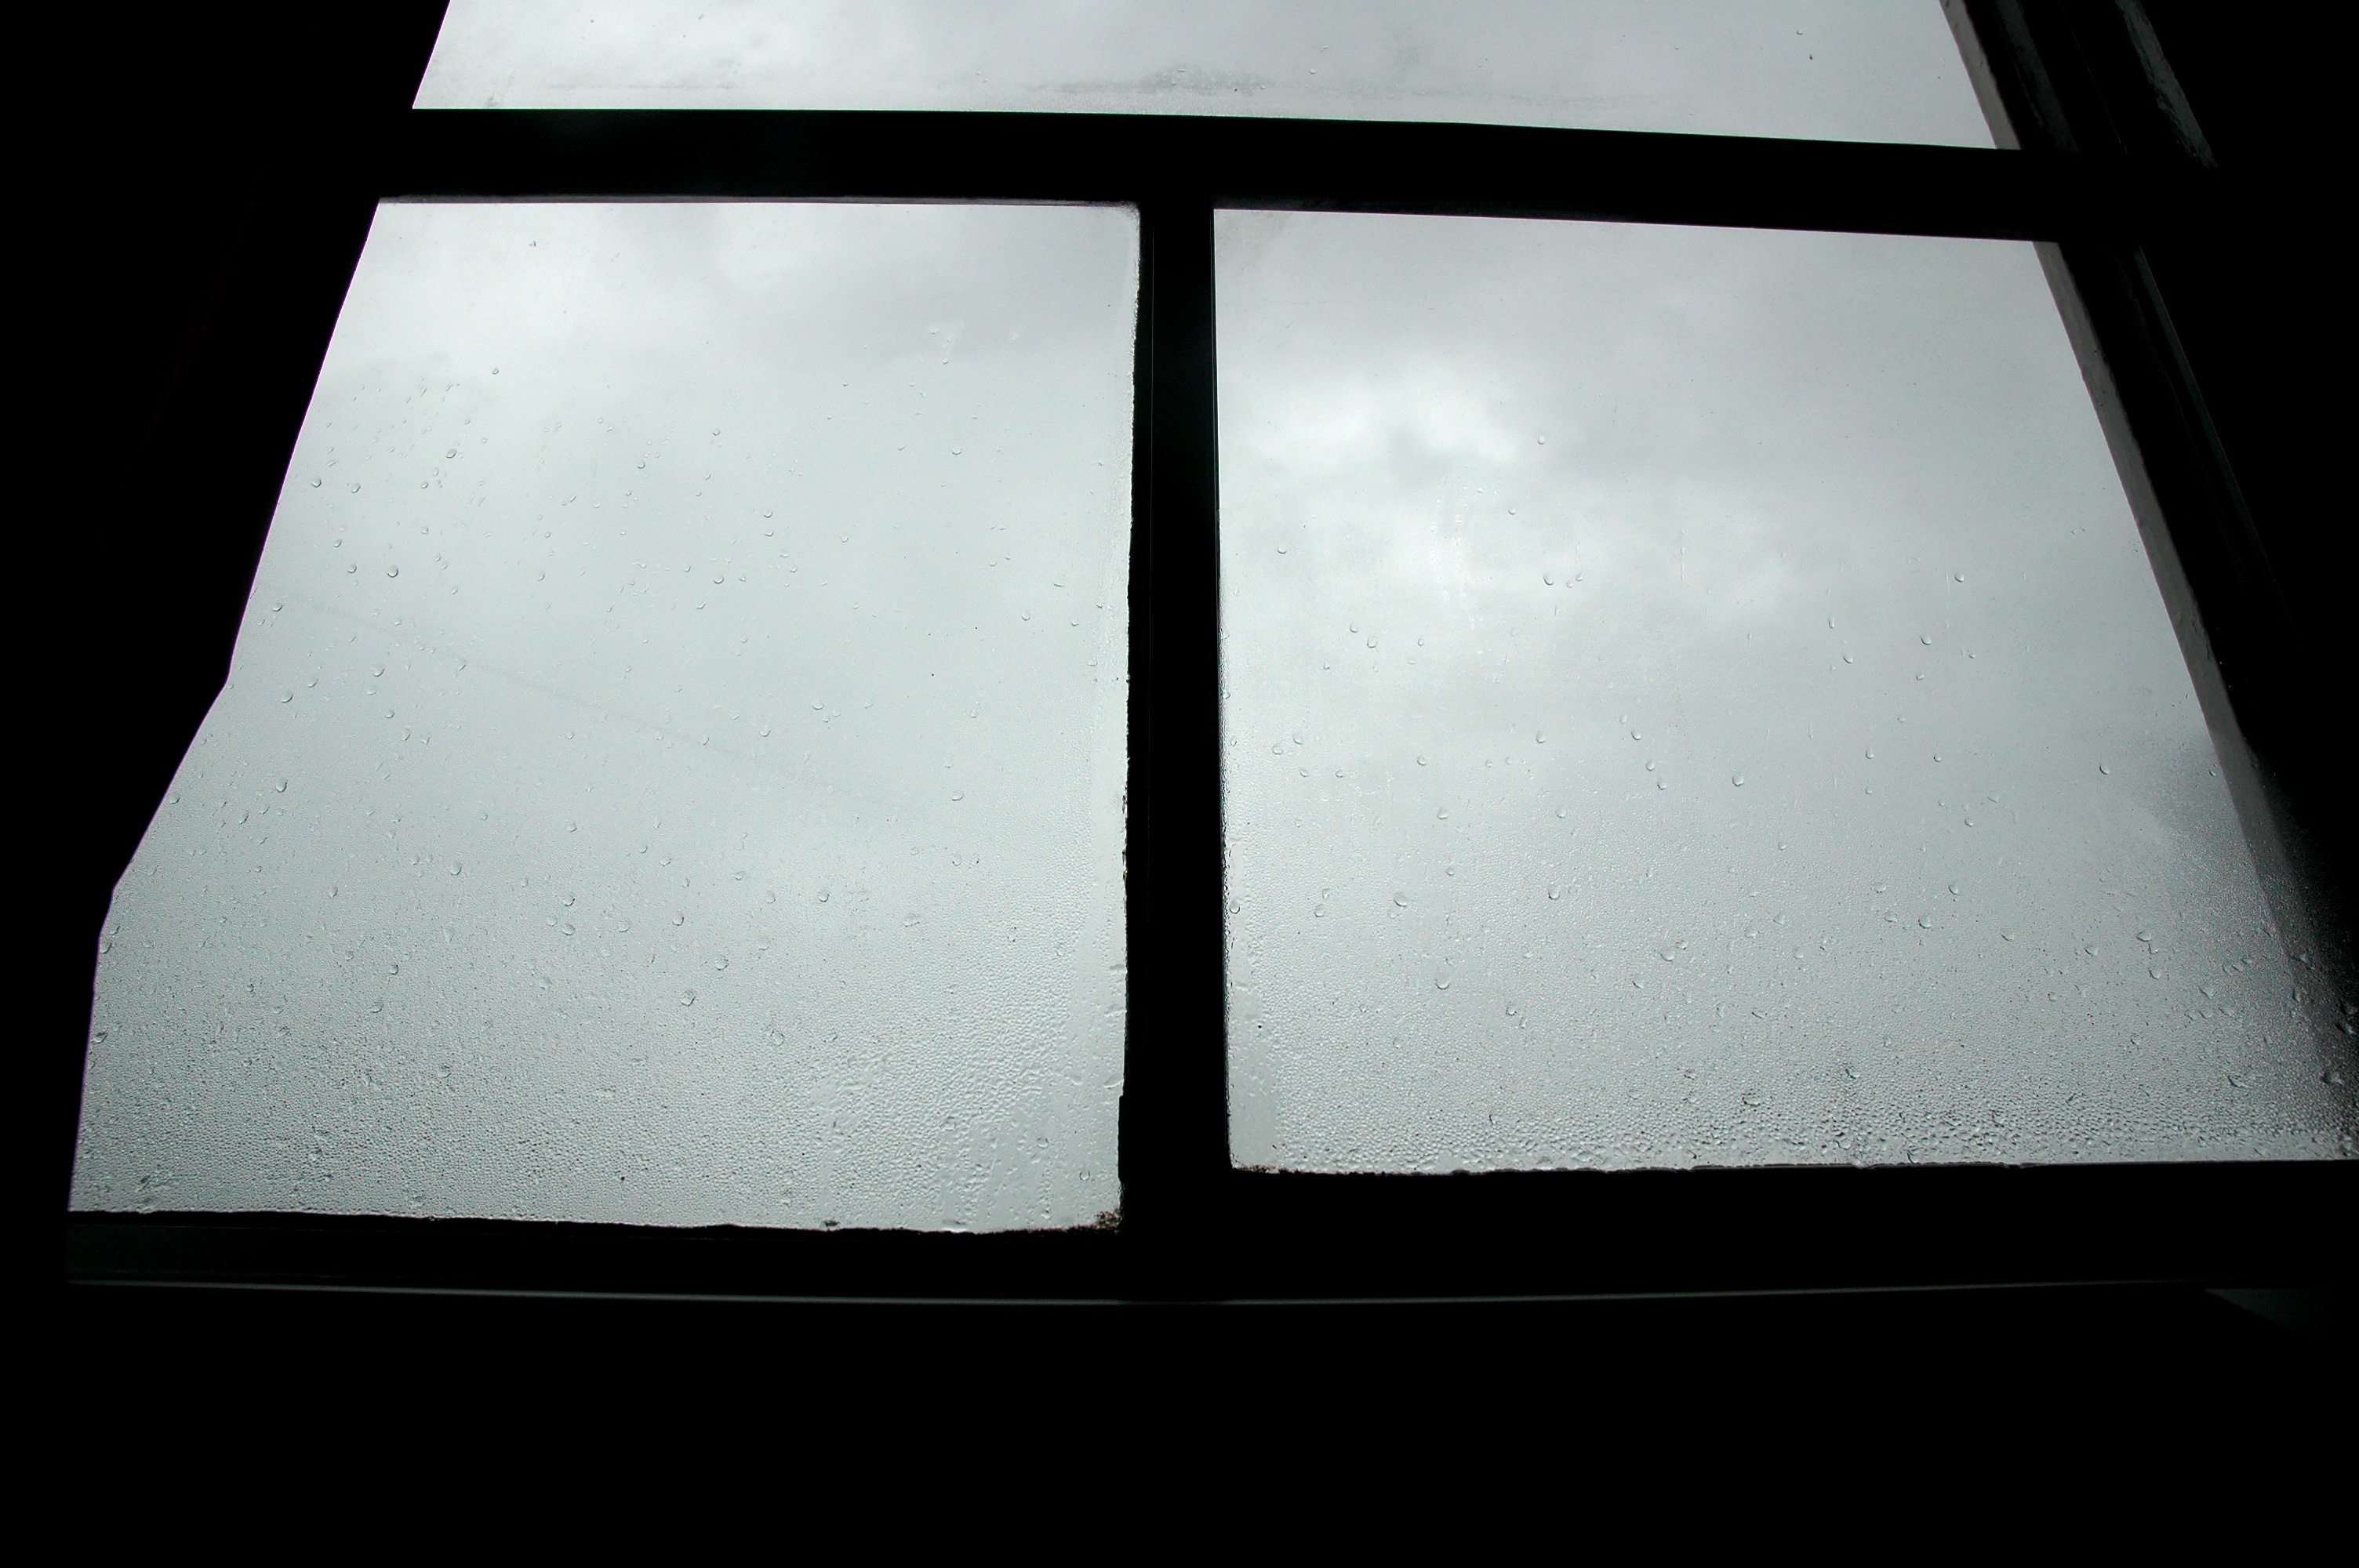
light, black and white, white, window, glass, ceiling, color, darkness, black, monochrome, lighting, material, symmetry, light fixture, shape, monochrome photography